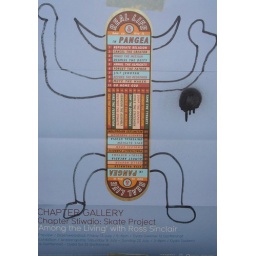
ink on poster drawing by barrie j davies 2007 (the red box gallery)